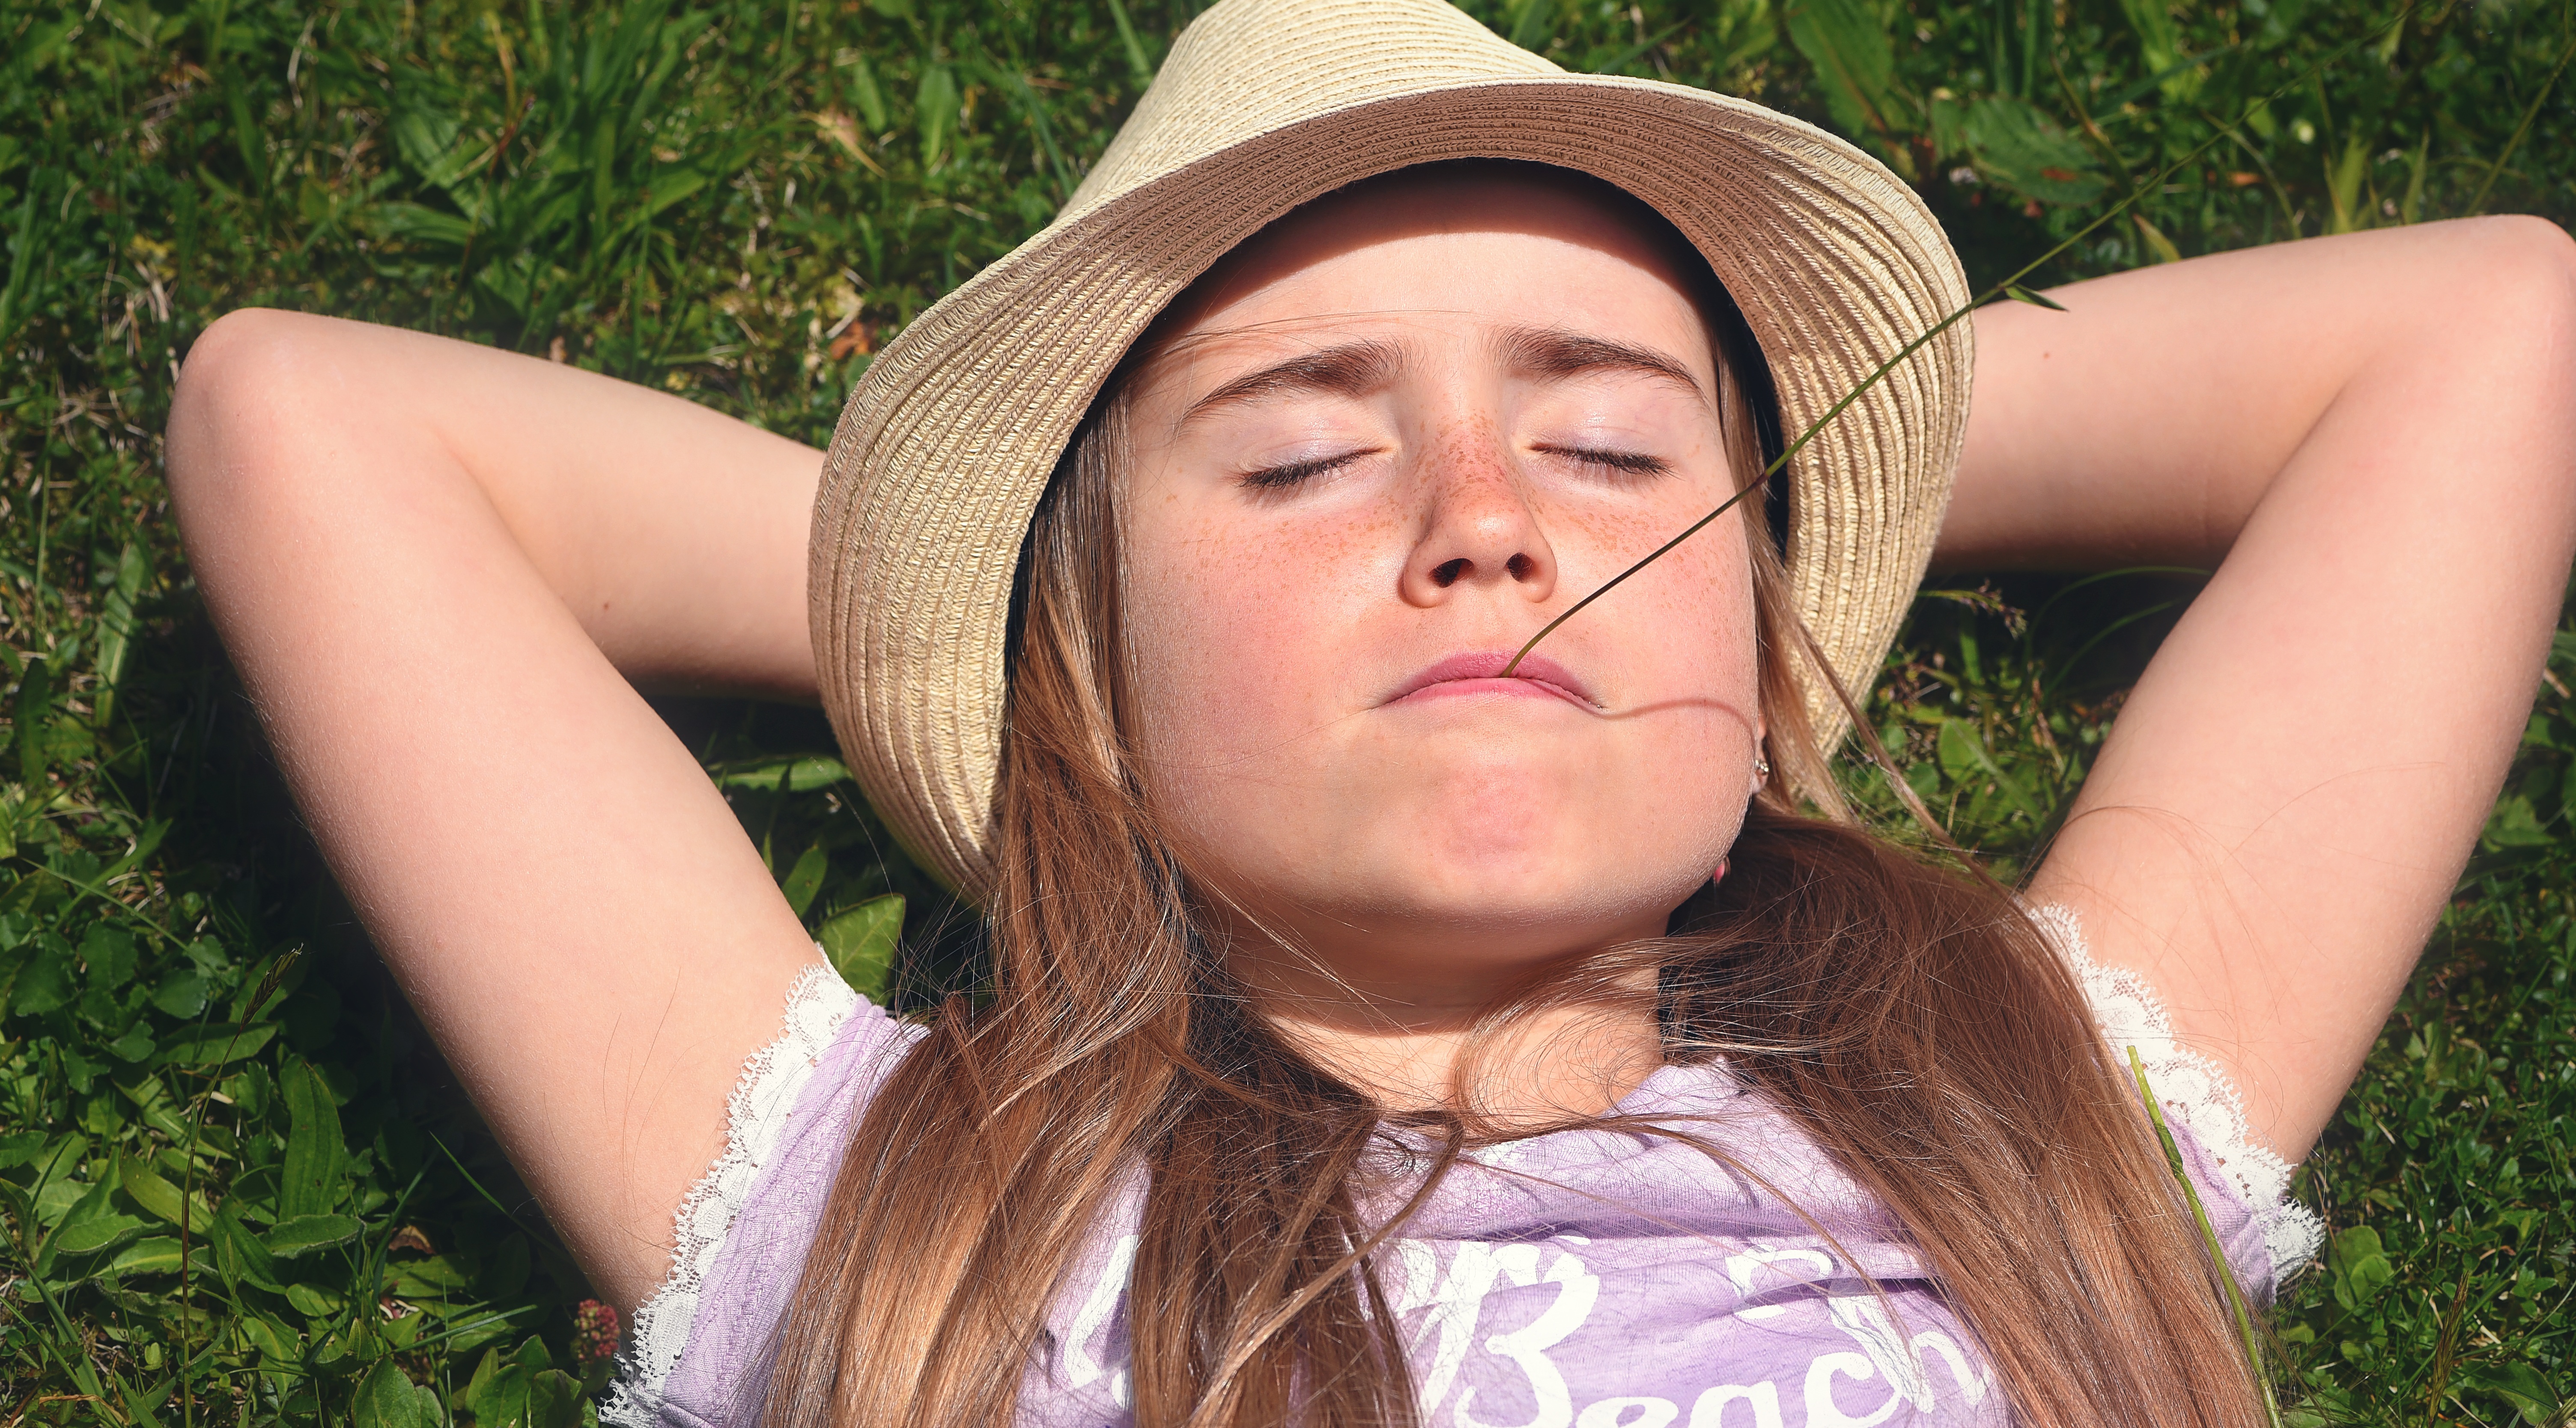
hand, nature, grass, person, girl, woman, hair, photography, meadow, portrait, model, relax, child, human, hat, clothing, lady, close, facial expression, hairstyle, smile, blade of grass, face, eye, head, skin, beauty, blond, enjoy, concerns, photo shoot, brown hair, portrait photography